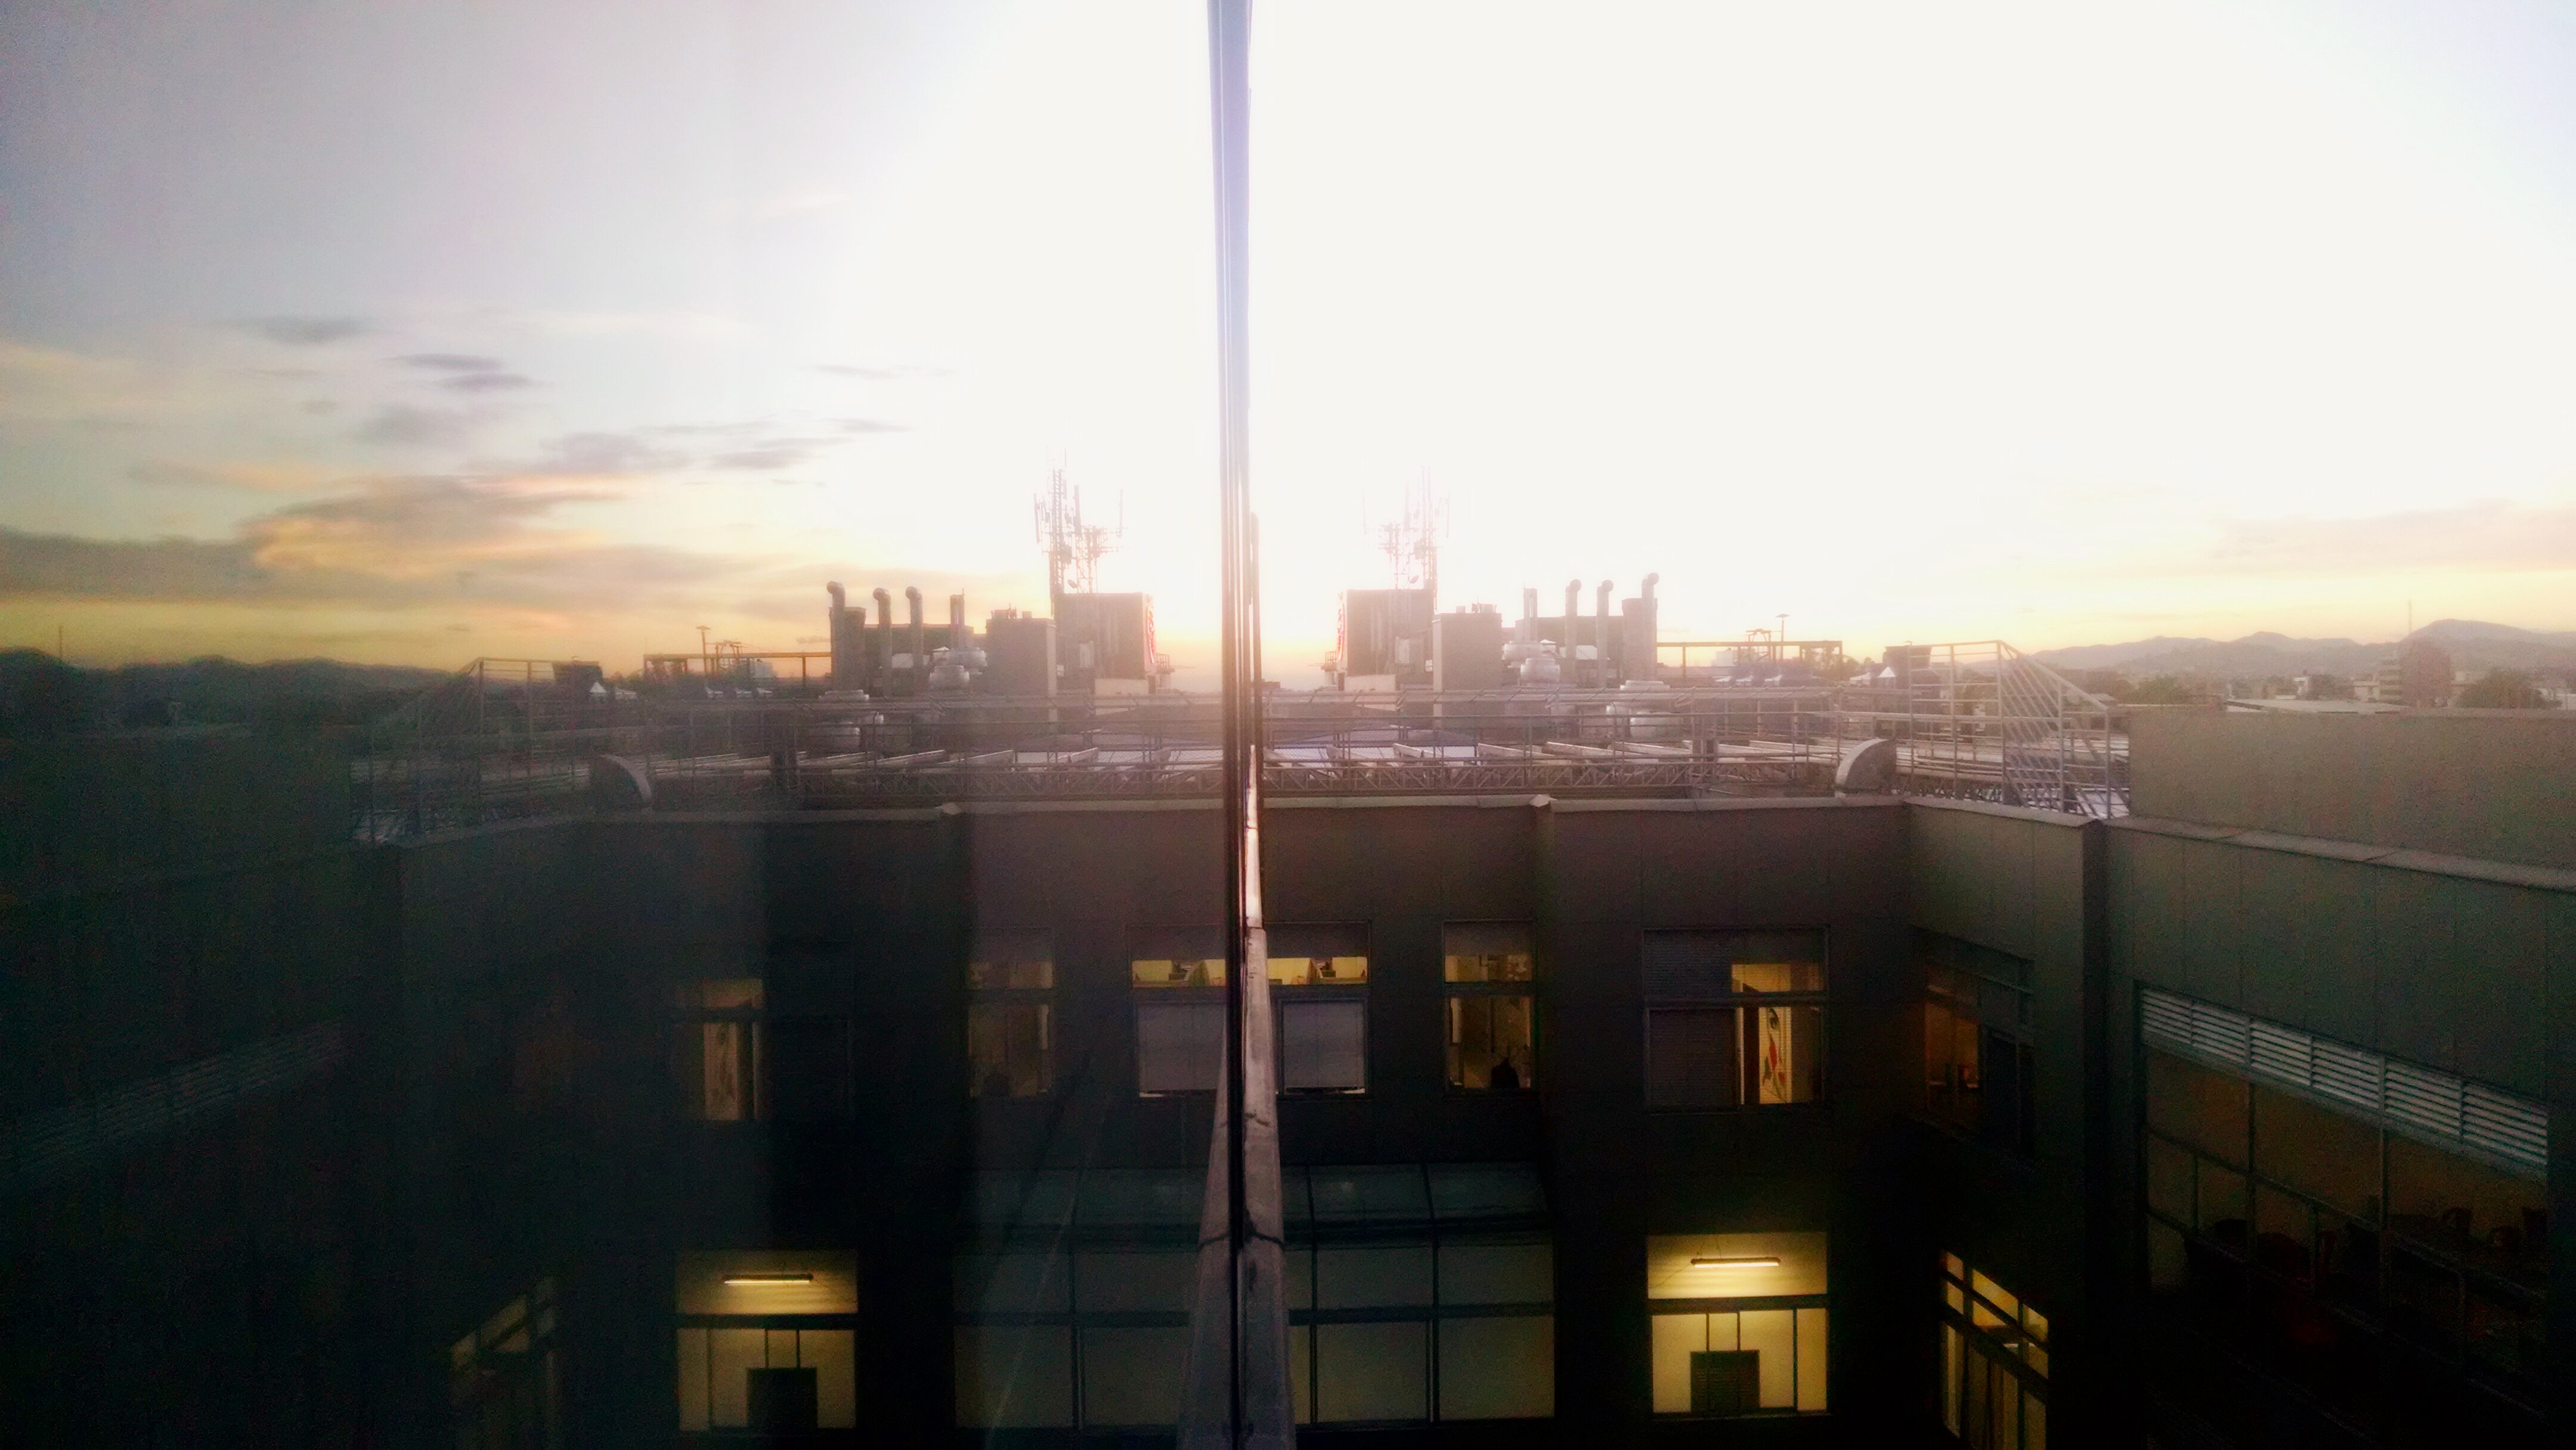
window, tall, sky, city, urban area, skyline, metropolitan area, morning, skyscraper, metropolis, dawn, evening, sunrise, atmosphere, cityscape, dusk, building, sunlight, tower, sunset, roof, downtown, horizon, cloud, energy, night